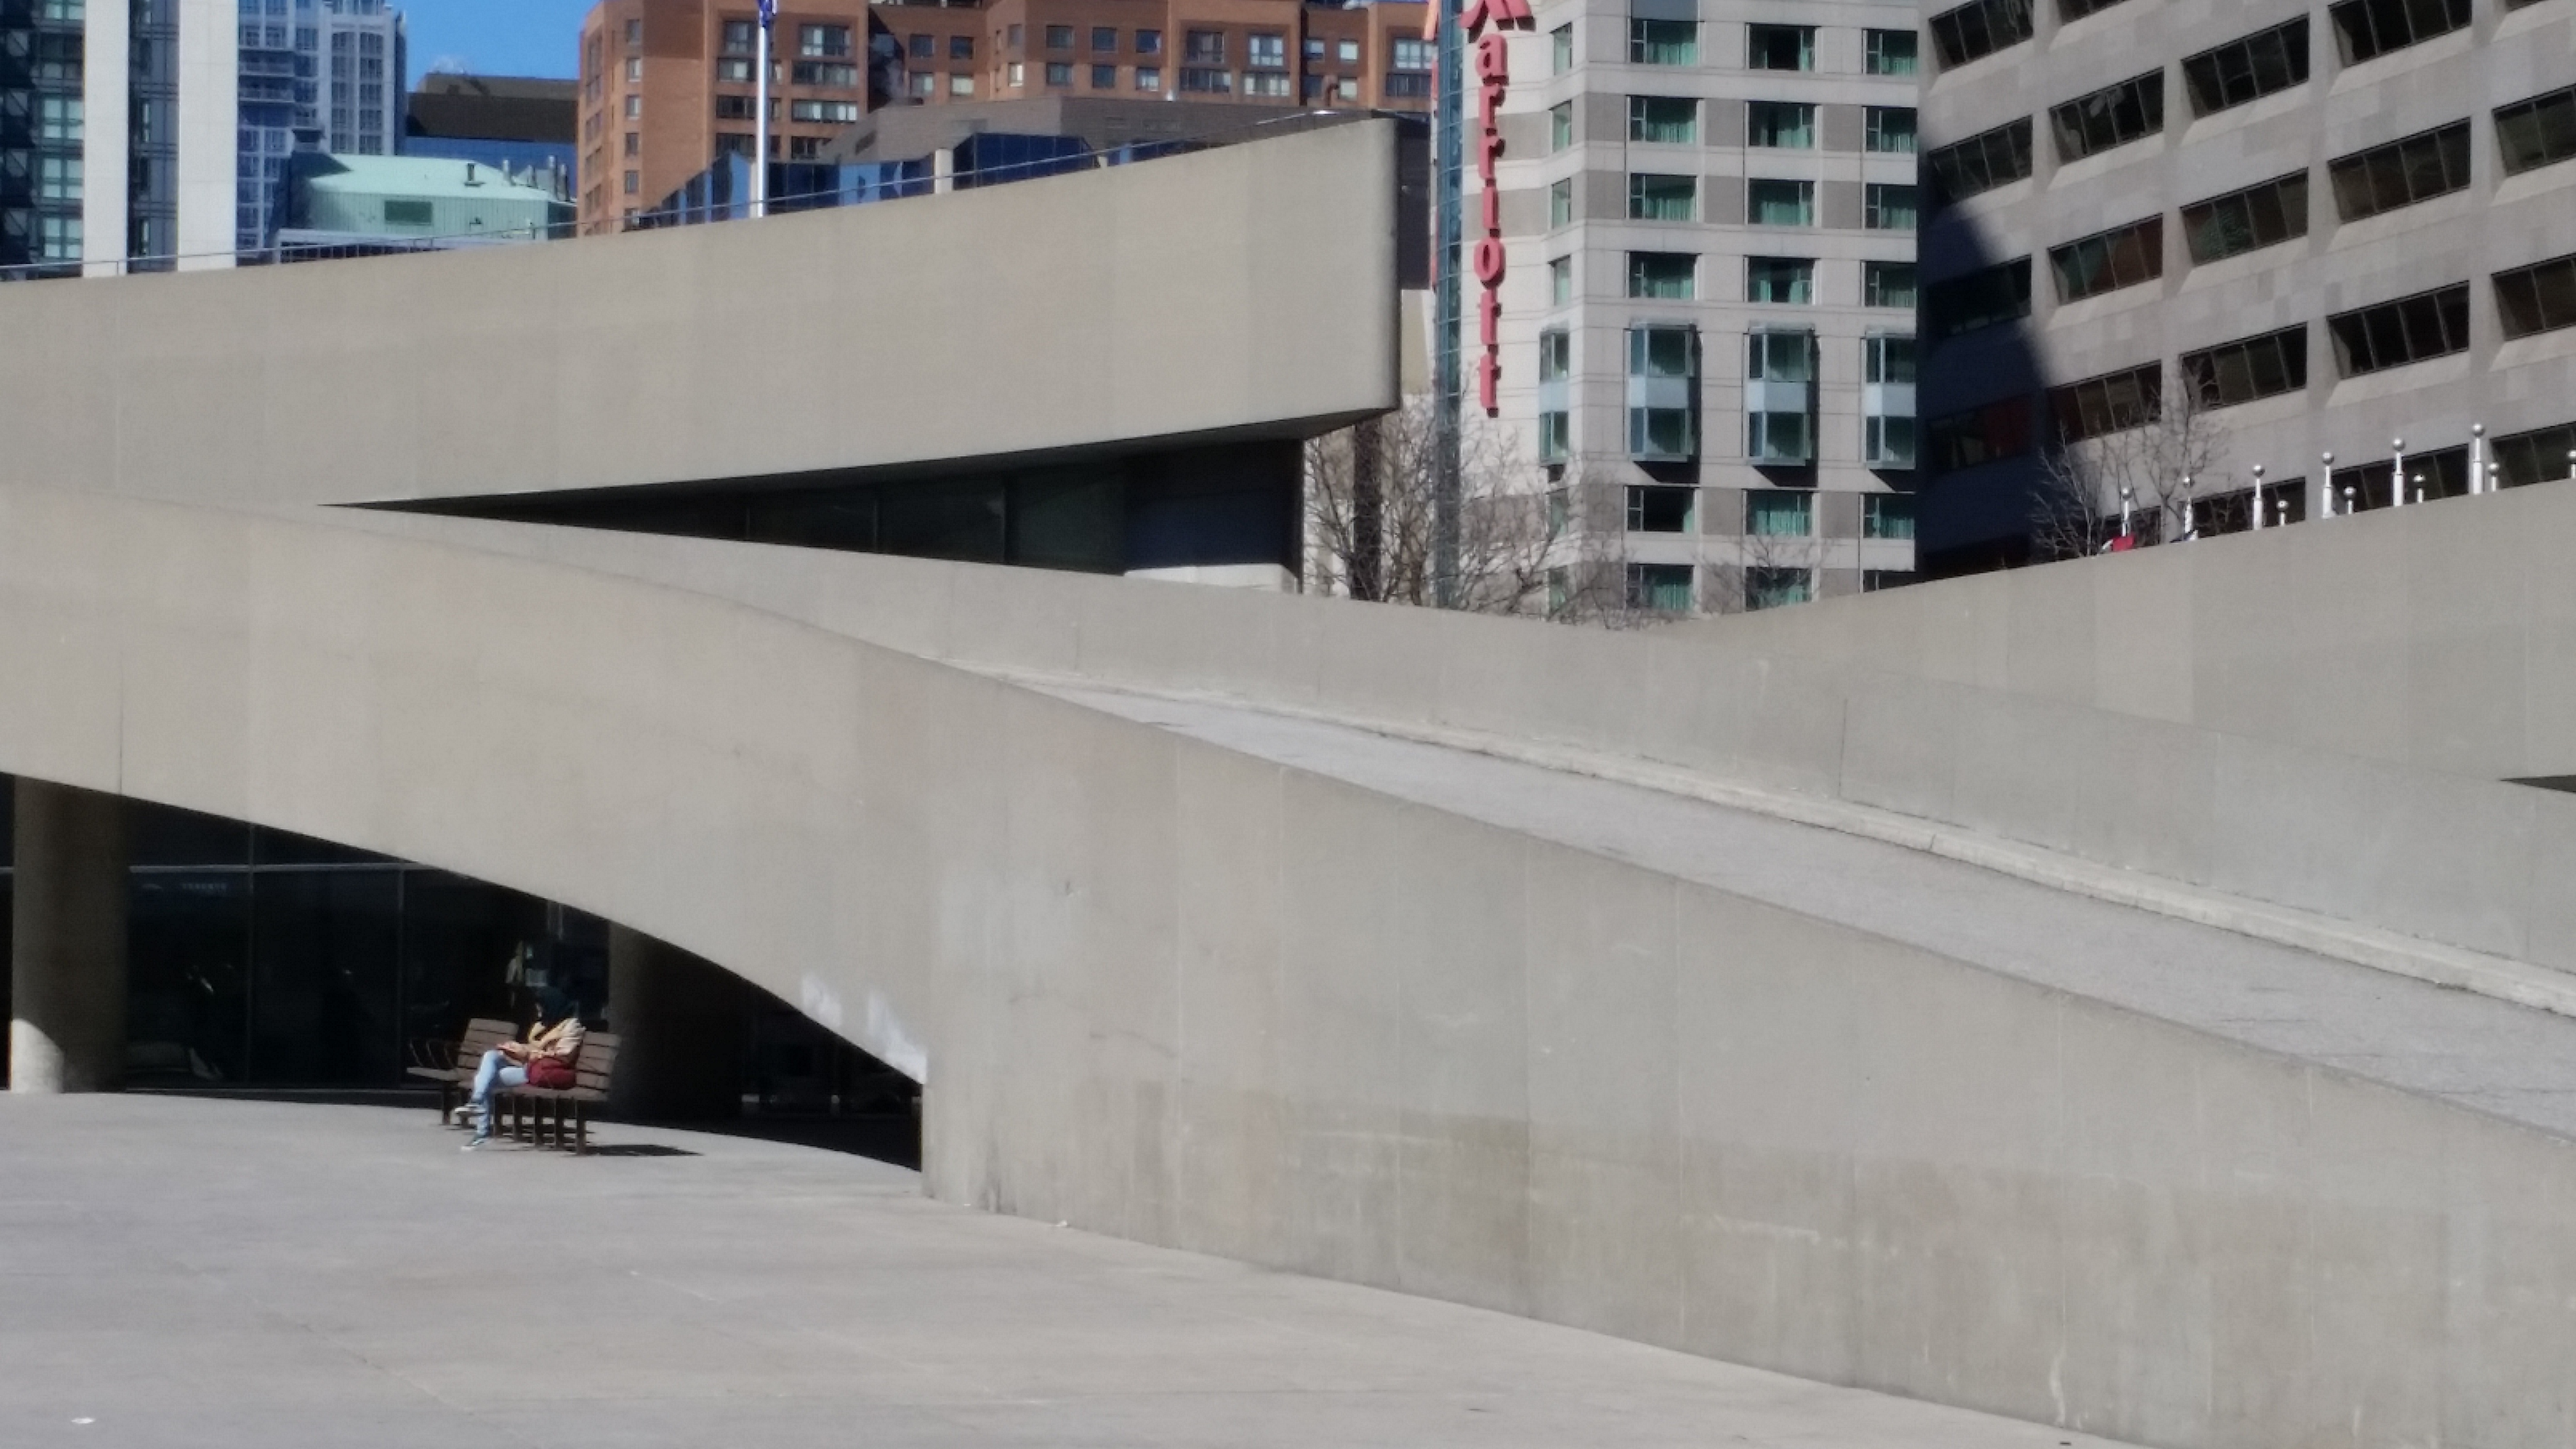
architecture, parking, city, subway, facade, lane, public transport